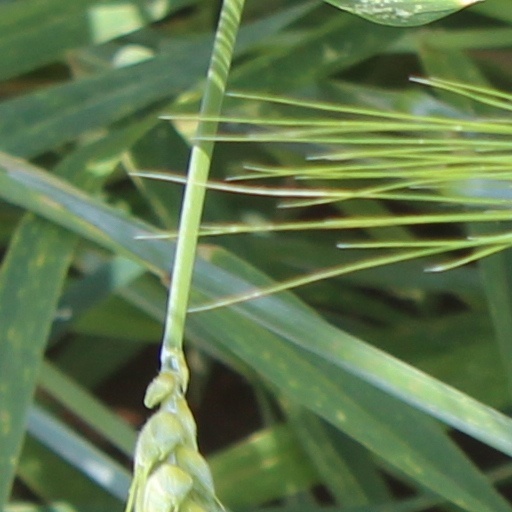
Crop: wheat